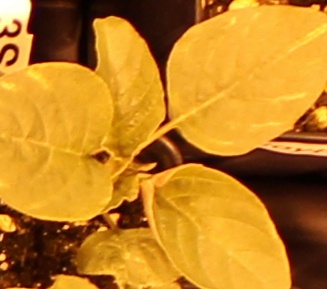
Label: Redroot Pigweed